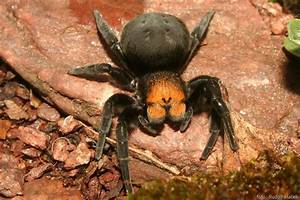
Label: spider